Shahtoosh

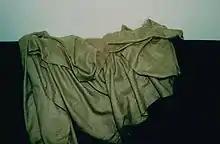
Shahtoosh shawl

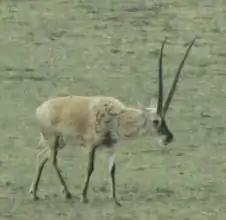
Shahtoosh is made from chiru fur.

Shahtoosh (from Persian 'wool king') is wool obtained from chiru fur.